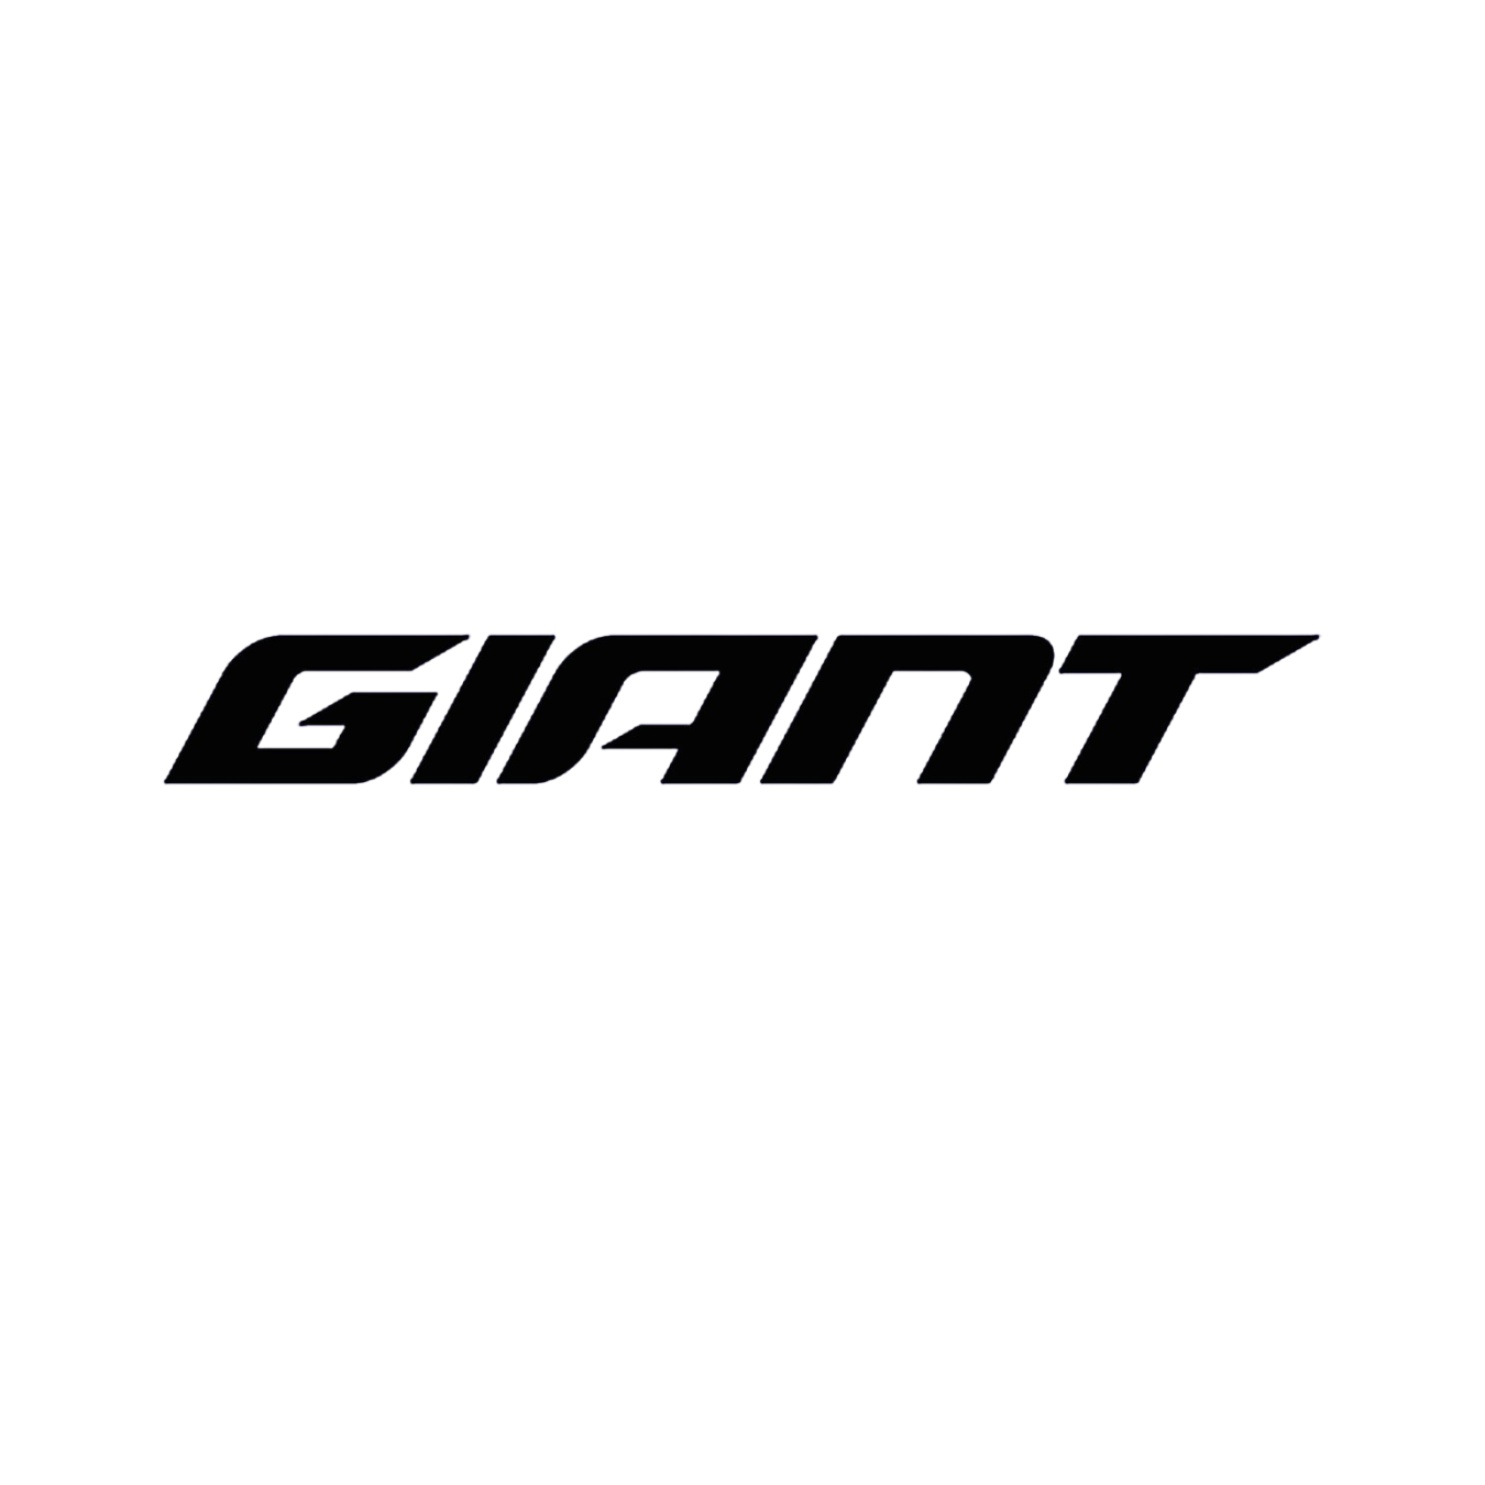
Giant Speed Wireless Sensor For Axact 14W
Brand: Giant
Giant Speed Wireless Sensor For Axact 14W
Category: Sporting Goods > Outdoor Recreation > Cycling > Bicycle Accessories > Bicycle Computer Accessories > Bicycle Computer Transmitters